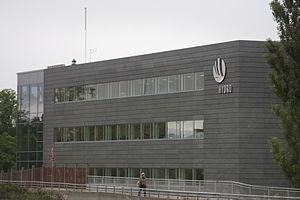
Norsk Hydro est un groupe norvégien spécialisé dans la production, le raffinage, fabrication et le recyclage de produits en aluminium dont le siège est à Oslo. Ne représentant que 5 % de son activité, il est tout de même le deuxième producteur d'énergie de la Norvège.